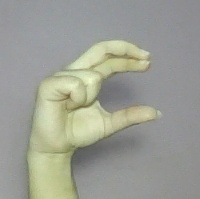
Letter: thal